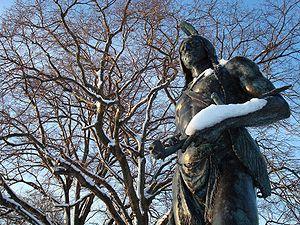
Massasoit aussi connu sous le nom de Ousamequin était un chef amérindien de la tribu des Wampanoags, un peuple habitant les côtes de la baie du Massachusetts et du cap Cod.